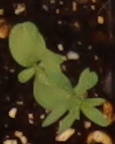
Label: Flax